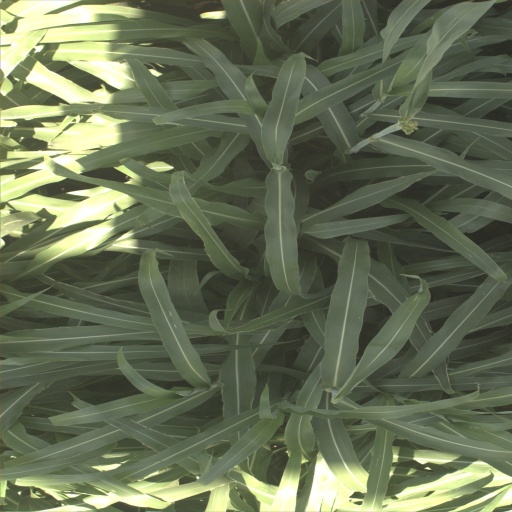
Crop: sorghum